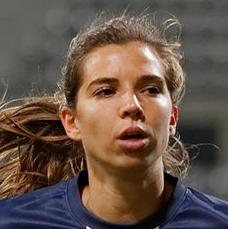
Age: 24